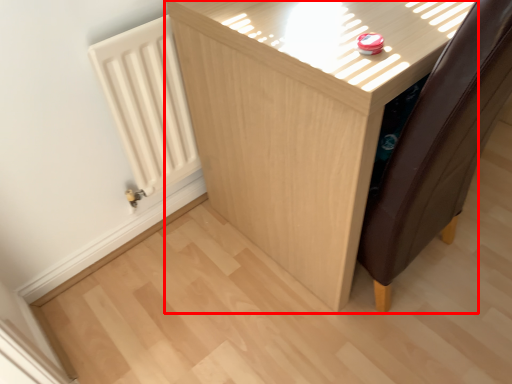
Question: From the image's perspective, where is furniture (annotated by the red box) located relative to radiator? Select from the following
(A) above
(B) below
Answer: A